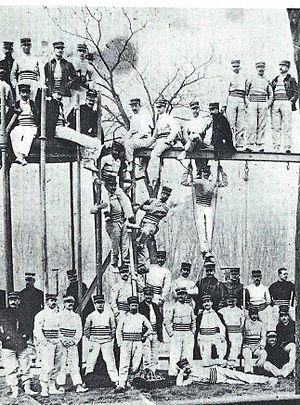
Les élèves de l'école de Joinville à la fin du XIX° siècle
Napoléon Laisné, né à Paris le 11 septembre 1810 et mort à Paris 16ᵉ le 18 mai 1896, est un militaire français, promoteur du développement de la gymnastique en France.
Le Bataillon de Joinville est une ancienne unité militaire de l’armée française accueillant des appelés sportifs. Il prend place dans les établissements de formation à la pratique sportive constitués au sein des armées depuis 1852 avec l'École normale militaire de gymnastique de Joinville. Le Bataillon de Joinville est dissous en juin 2002.
L'Union des sociétés de gymnastique de France, fondée le 28 septembre 1873 par Eugène Paz, est l'organisme qui gère la gymnastique masculine en France jusqu'au 2 avril 1942, date à laquelle la Fédération française de gymnastique lui succède.
Charles d'Argy, né le 26 mai 1805 à Malmy et décédé à Rome le 26 janvier 1870, est un militaire français. Colonel de l’armée française sous le Second Empire, il est co-fondateur de l’école normale de gymnastique militaire de Joinville en 1852 et fondateur de la Légion d’Antibes en 1866.
La Fédération nationale des Joinvillais regroupe à l'origine les anciens élèves et cadres des établissements de Joinville — Bataillon de Joinville, ex-Institut national des sports, ex-Écoles normales supérieures d'éducation physique, Institut national du sport et de l'éducation physique — mais elle s'est largement ouverte aux militants sportifs qui partagent sa vision du sport.
L'histoire du sport en France peut se découper dans le temps en séquences spécifiques relativement homogènes mais de durées très variables. Ses origines remontent pour beaucoup à la période gallo-romaine avant de revêtir des formes particulières au Moyen Âge puis de justifier un discours très construit lors de la Renaissance. Celui-ci ne se cristallise vraiment en France que dans la première partie du XIXᵉ siècle avec le développement de la gymnastique comme activité éducative et hygiénique. Ce n'est qu'à la fin de ce siècle que certains s'efforcent d'y associer la compétition sportive venue timidement d'outre-Manche comme activité de loisir de l'aristocratie. Ces pionniers doivent lutter contre le manque d'intérêt des pouvoirs publics et leurs dissensions internes entre les tenants du modèle anglo-saxon et ceux des jeux traditionnels français.